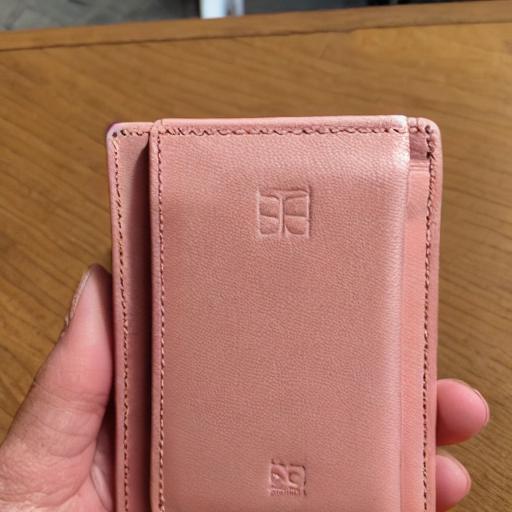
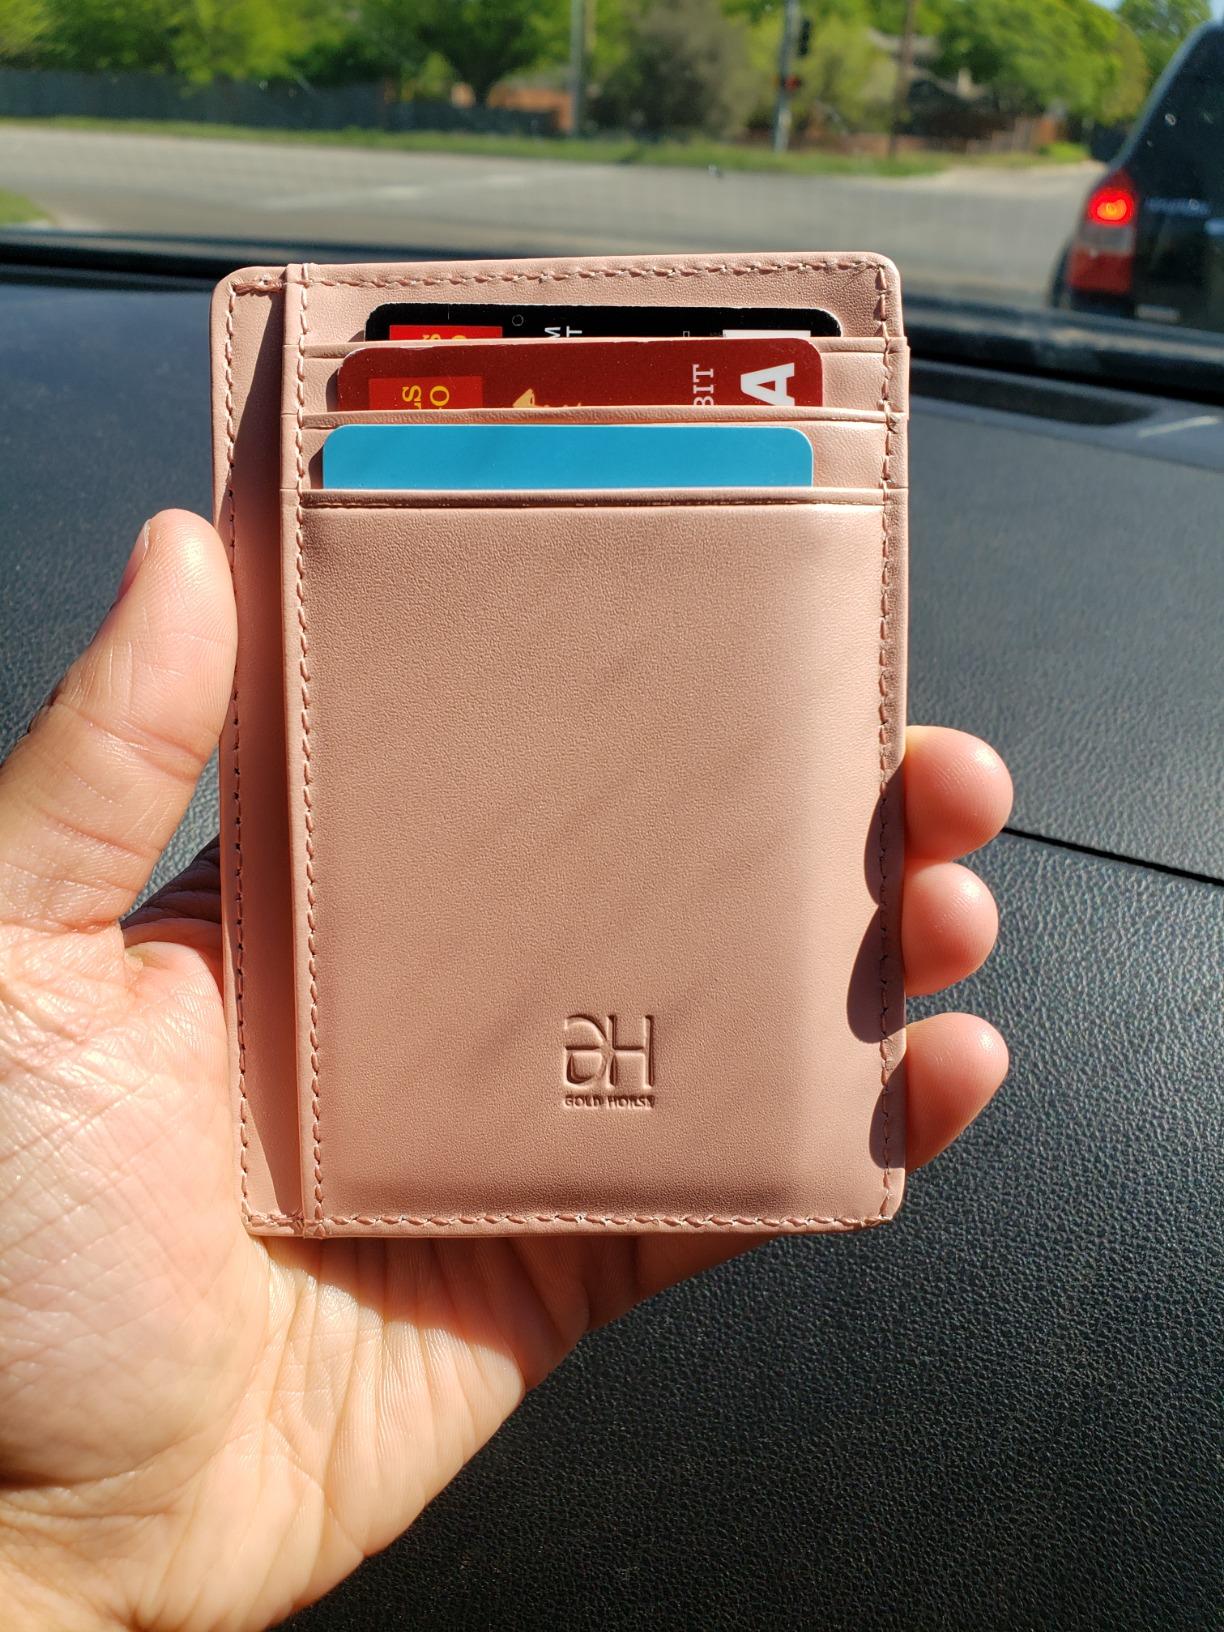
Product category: accessories_wallet
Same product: no